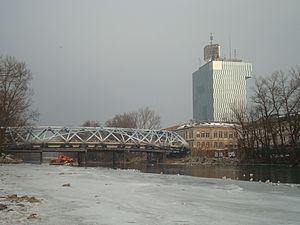
L'Arve gelé au premier plan. Le pont Hans Wilsdorf , 4 mois avant son inauguration. Dokumentations- und Archivzentrum der Télévision Suisse Romande Quai Ernest-Ansermet 20 , Genf KGS-Nr: 8970 This is an image of a cultural property of national significance in Switzerland with KGS number 8970
La Télévision suisse romande était, jusqu'en 2012, une division d'unité d'entreprise de la Radio télévision suisse du groupe audiovisuel public suisse SRG SSR chargée de la production et de la diffusion de programmes de télévision de langue française en Suisse.